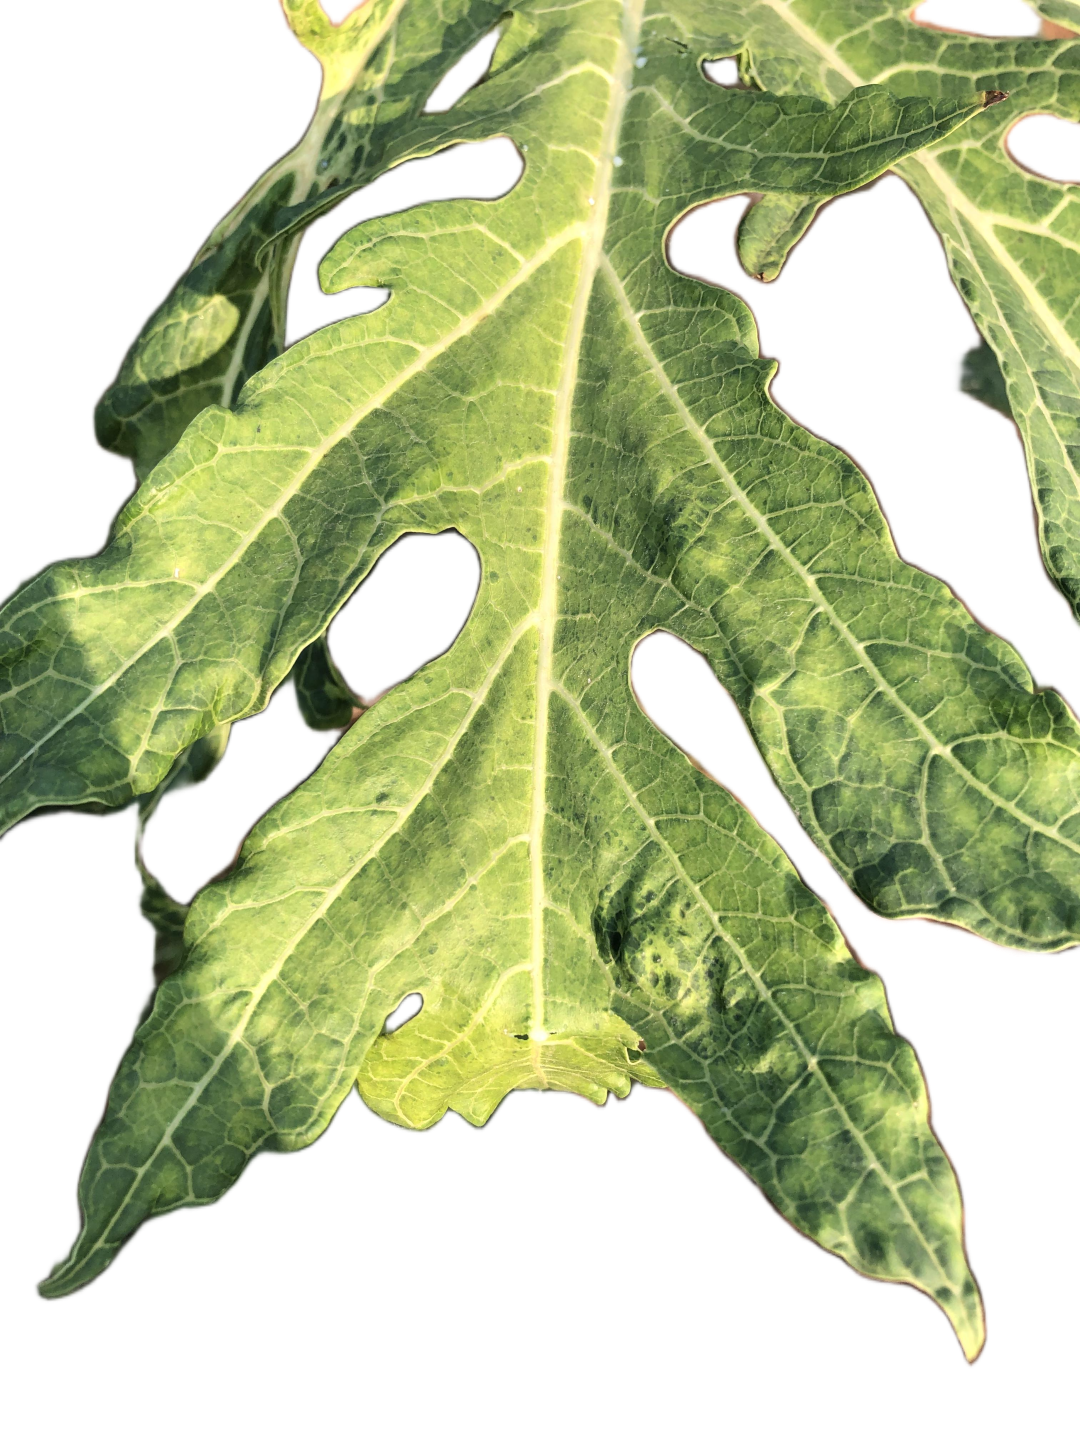
Crop: Papaya
Label: Curled_Yellow_Spot